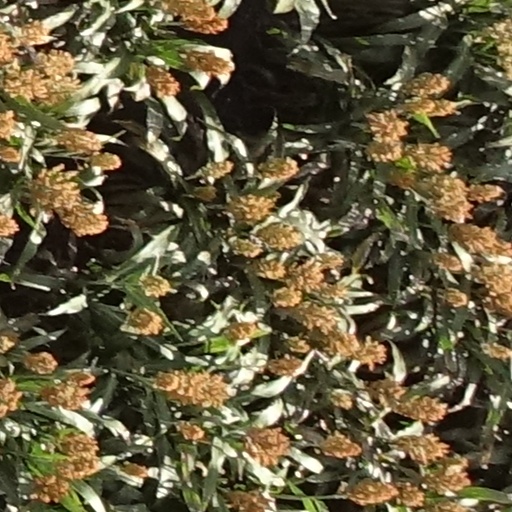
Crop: sorghum